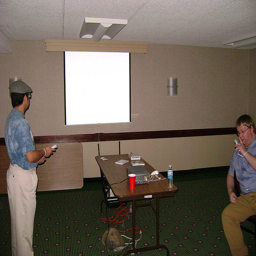
there are two men that are playing a video game
Two men in a conference room next to a brown folding table containing a red cup and water bottle.
Two men are holding video game remote controls.
A man sits while another man stands in a meeting room
Two people sitting around by each other playing wii